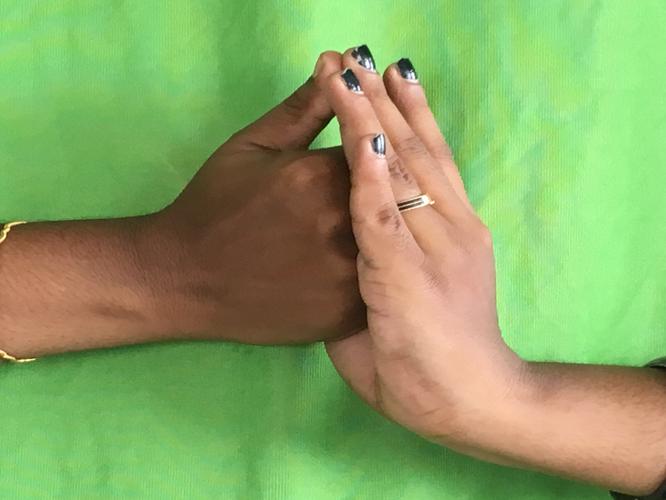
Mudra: Shanka
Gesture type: double_hand